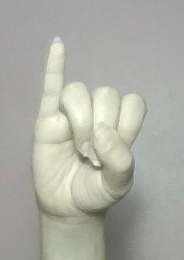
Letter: meem